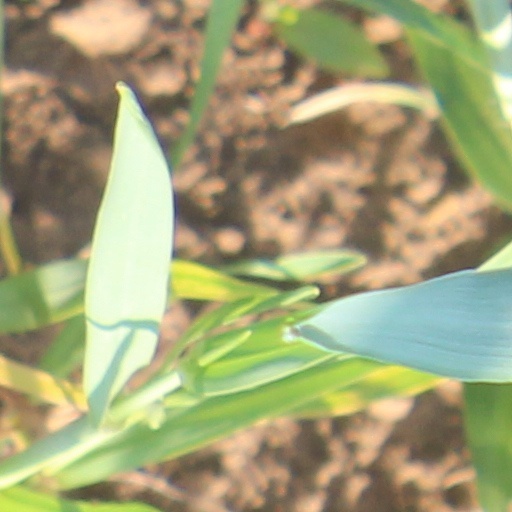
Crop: wheat